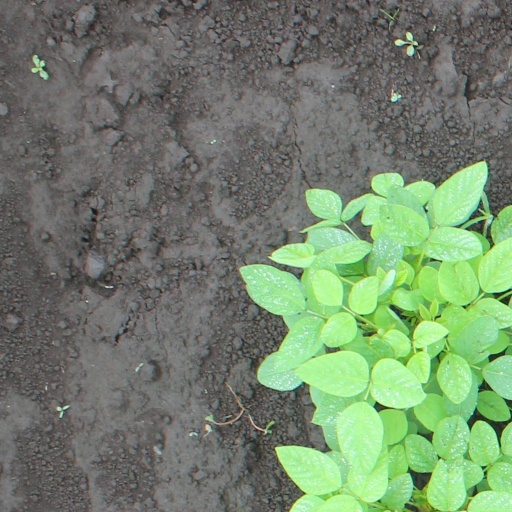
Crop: soybean